Kokonoe Station

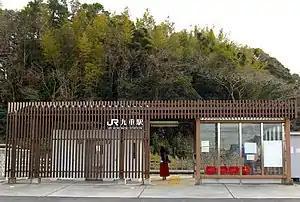
Kokonoe Station in December 2013

is a passenger railway station in the city of Tateyama, Chiba Prefecture, Japan, operated by the East Japan Railway Company (JR East).